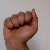
The image shows a hand gesture representing the letter 'A' in Indian Sign Language.